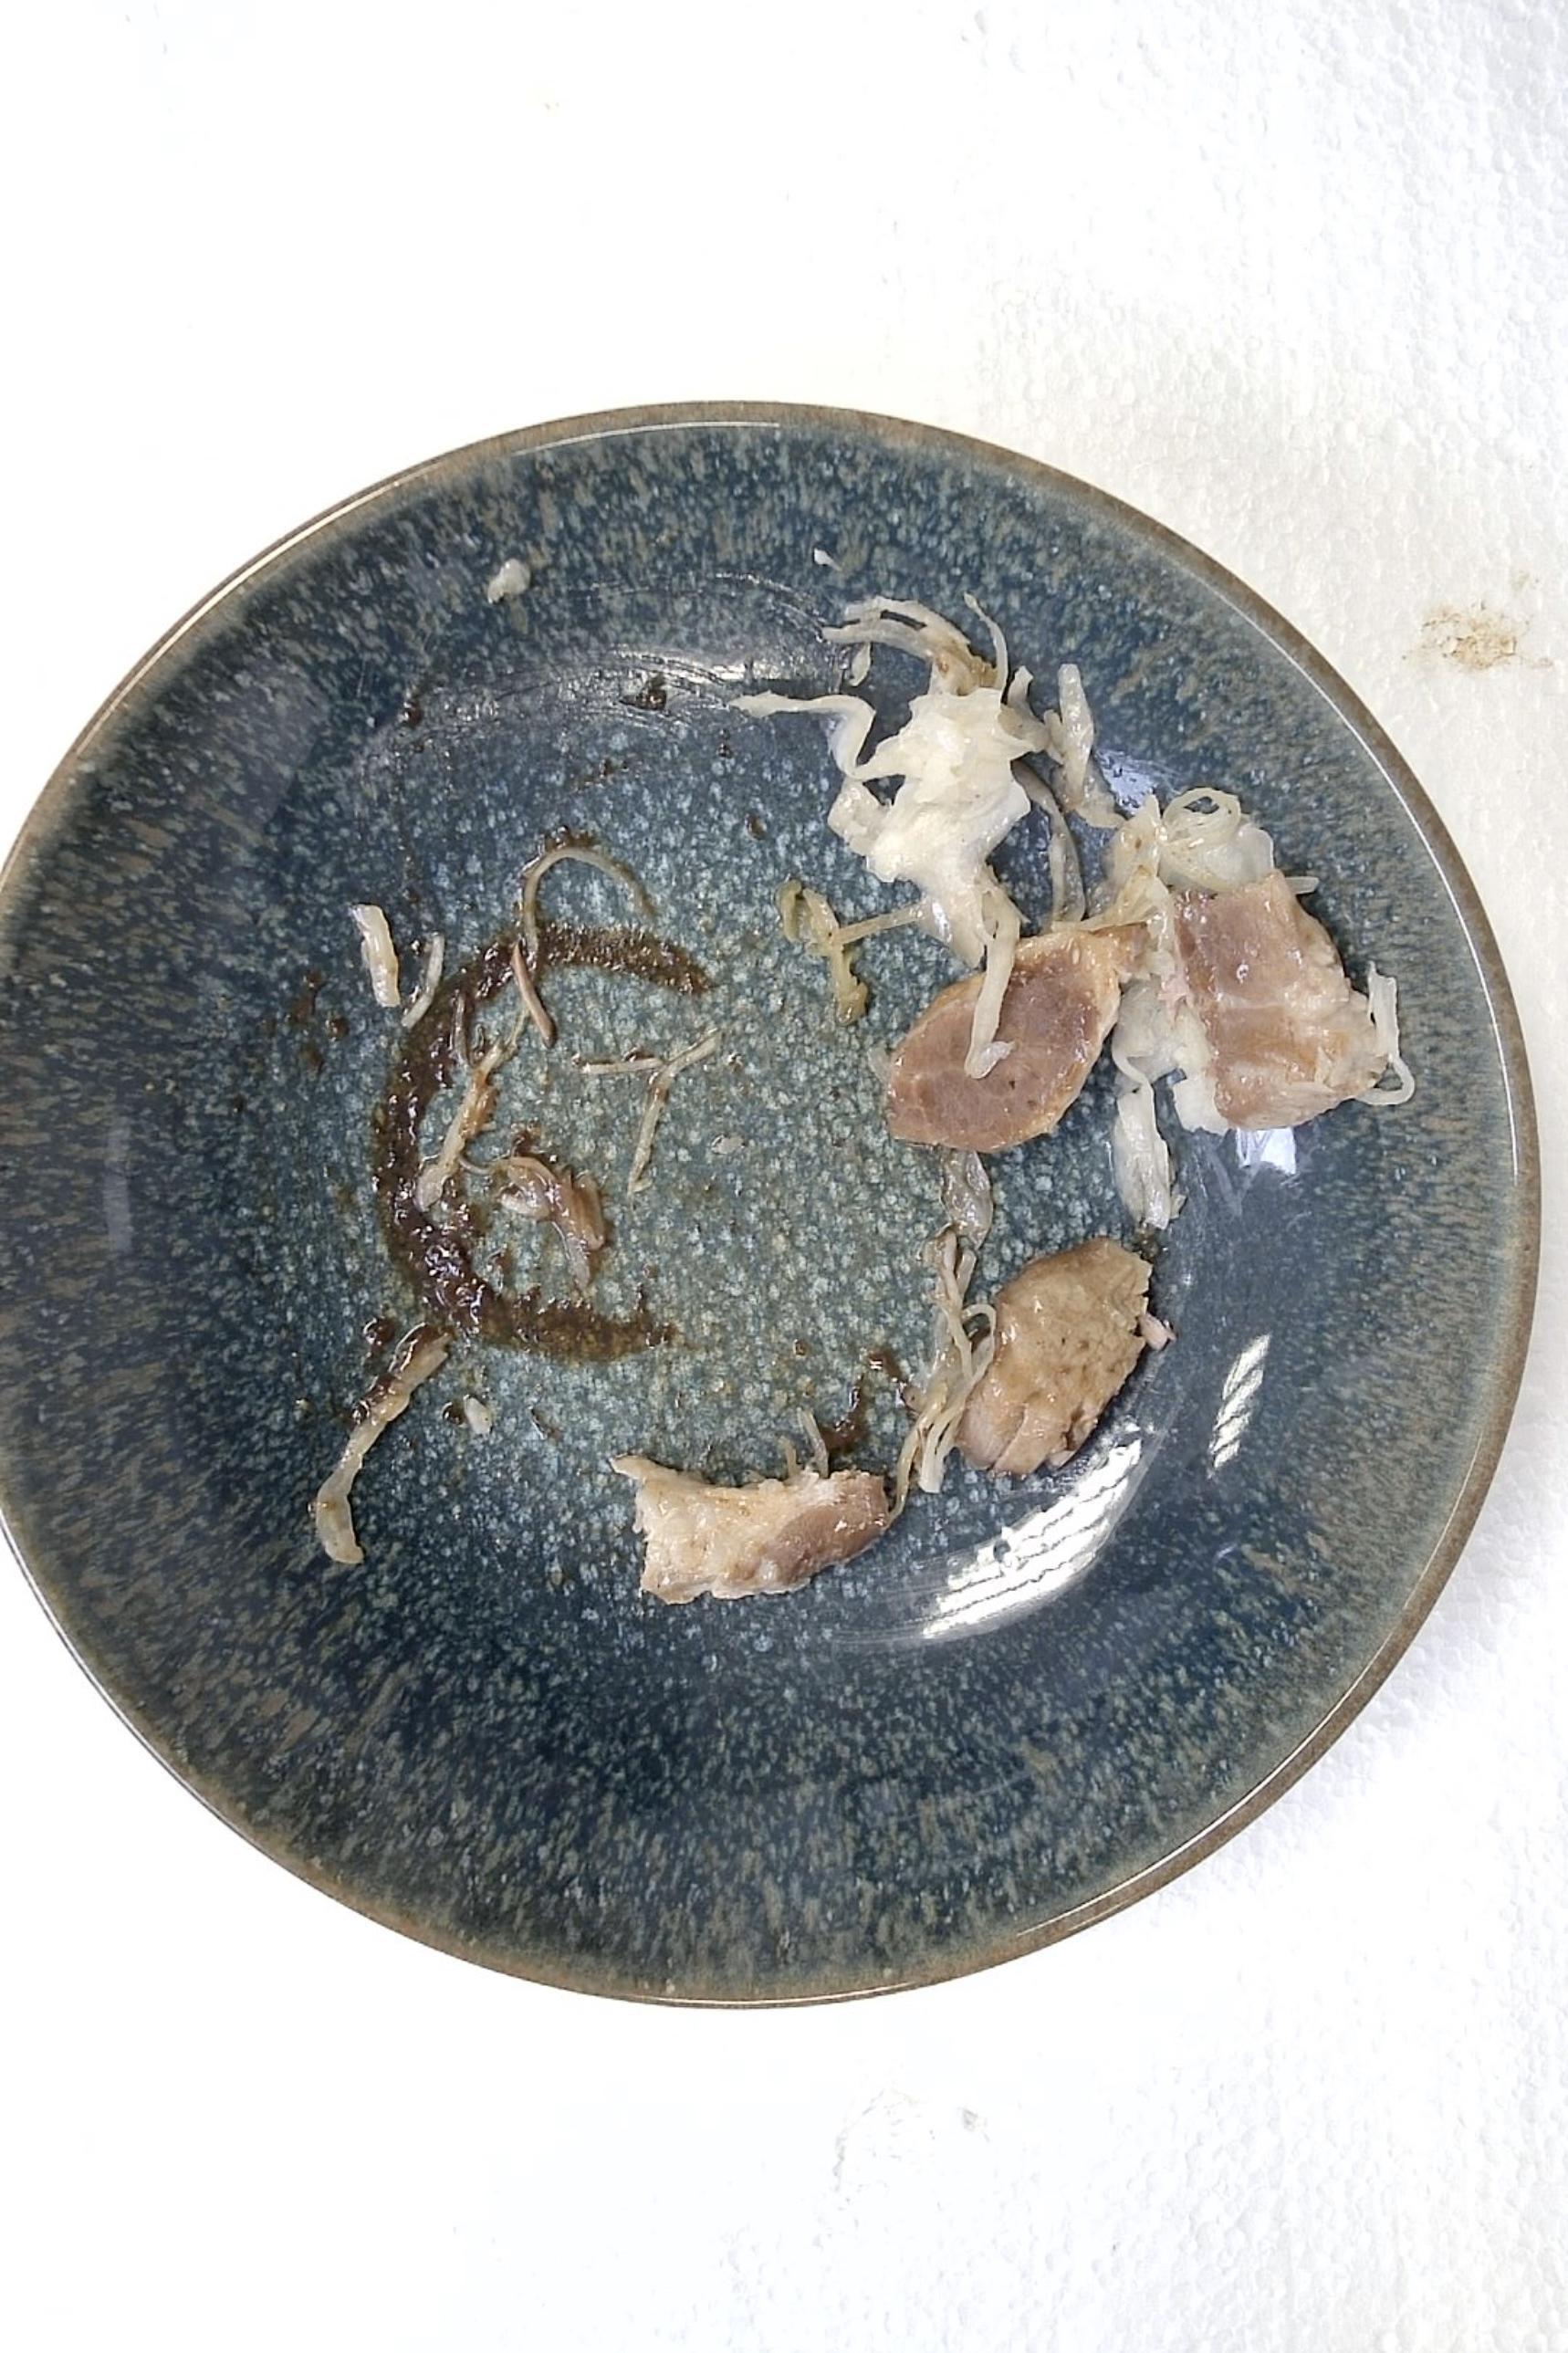
Dish: Schweinenackenbraten mit Sauerkraut , Kartoffeln , Braune Sauce
Portion size: Normale Portion
Ingredients: potatoes, sauerkraut, pork-neck-roast, brown-sauce
Weight as served: 355 g
Energy as served: 352.3 kcal (1.475,600 kJ)
Fat: 17.68 g (saturated: 5.62 g)
Carbohydrates: 26.3 g (sugar: 8.55 g)
Protein: 20.03 g
Salt: 4.44 g
Weight after return: 0 g
Energy after return: 0 kcal